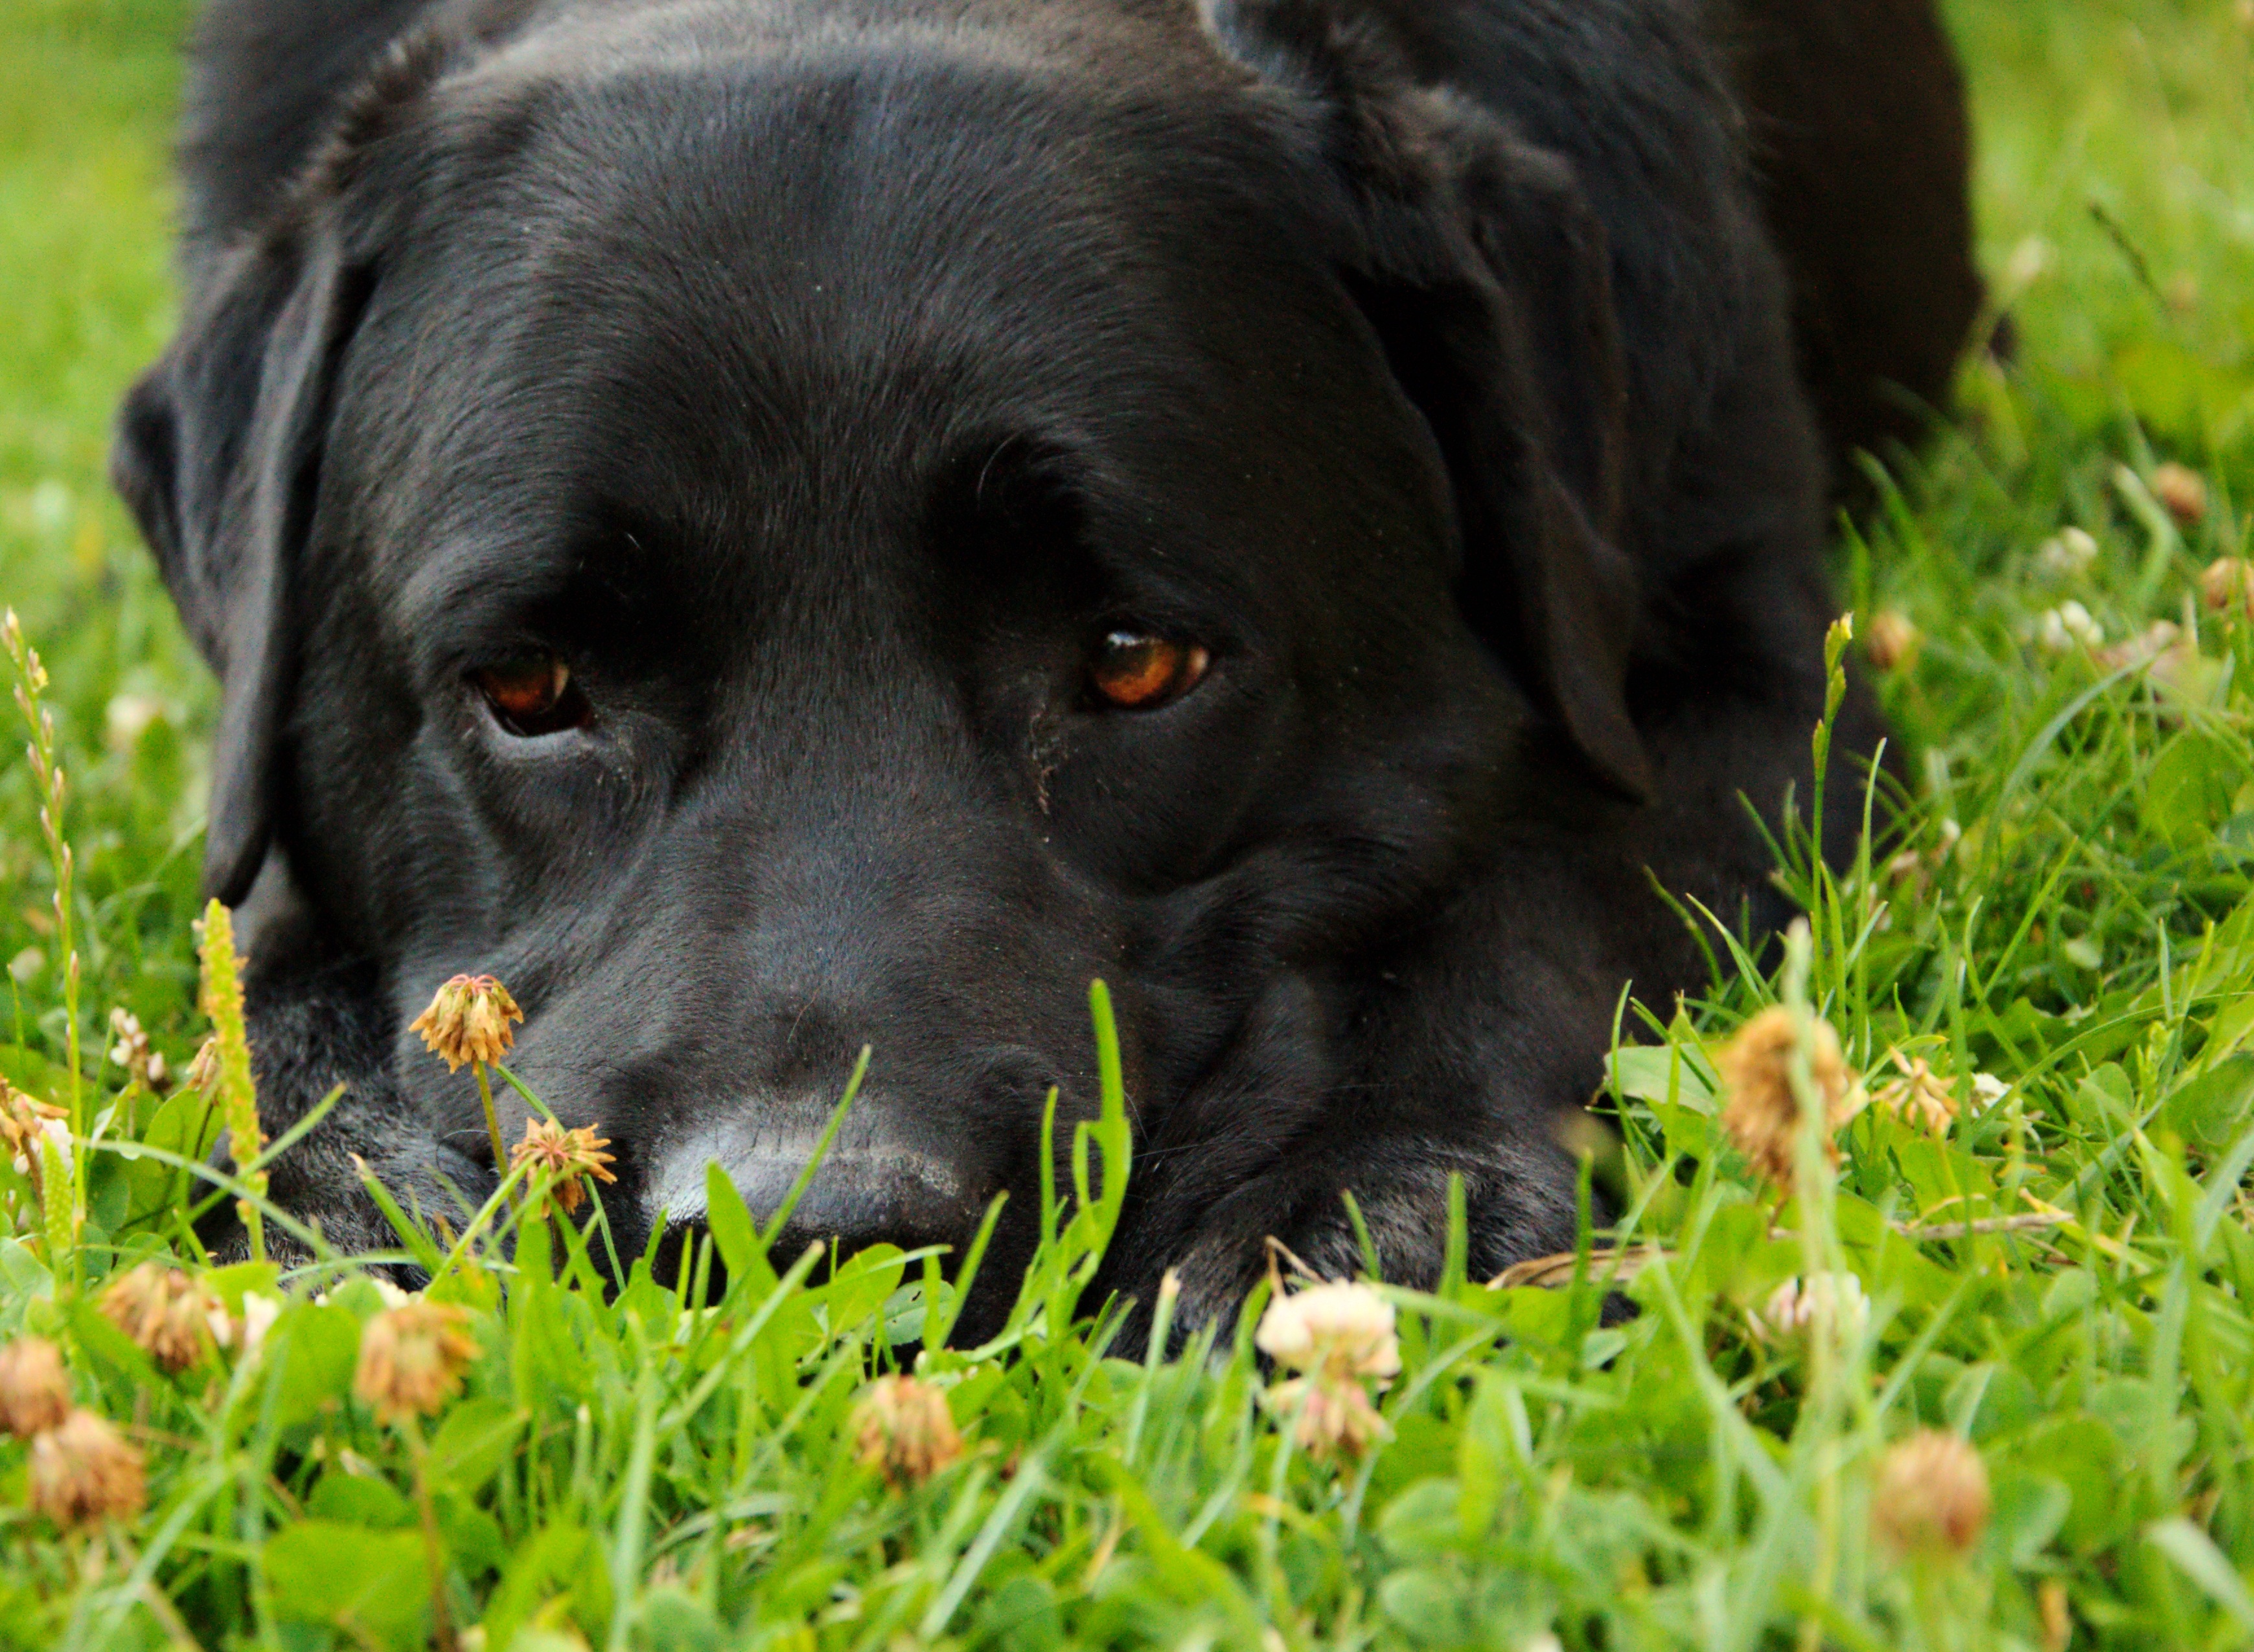
puppy, dog, portrait, mammal, vertebrate, labrador retriever, labrador, dog breed, retriever, flat coated retriever, dog like mammal